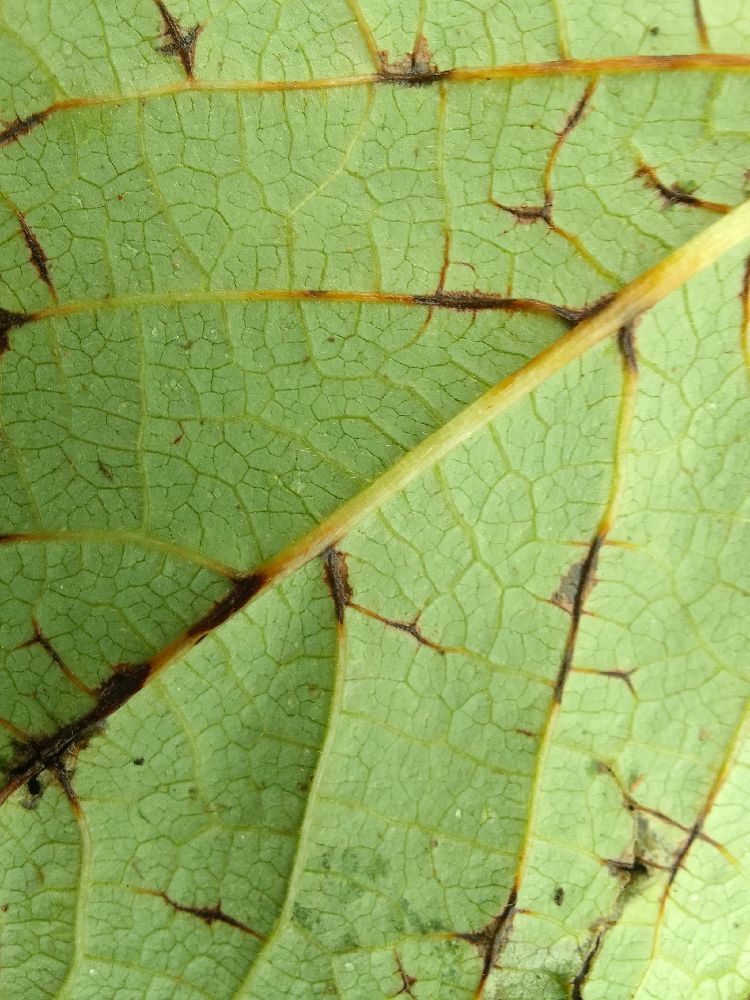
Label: anthracnose